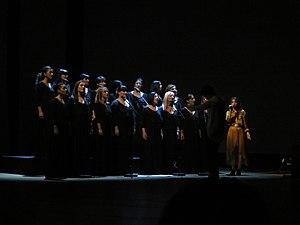
In Winter est le septième album studio de l'auteur-compositeur-interprète britannique Katie Melua. Il a été publié par BMG Rights Management le 14 octobre 2016.